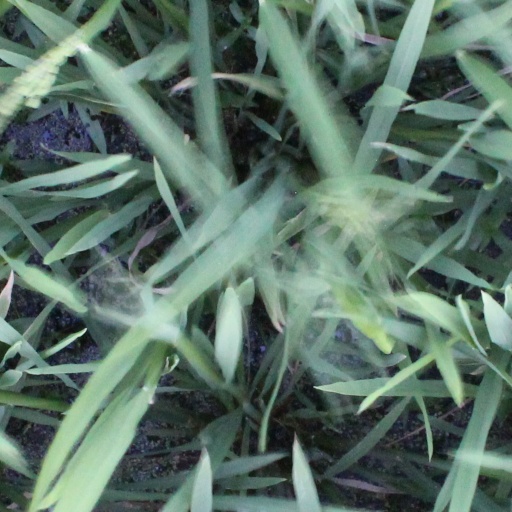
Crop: rice